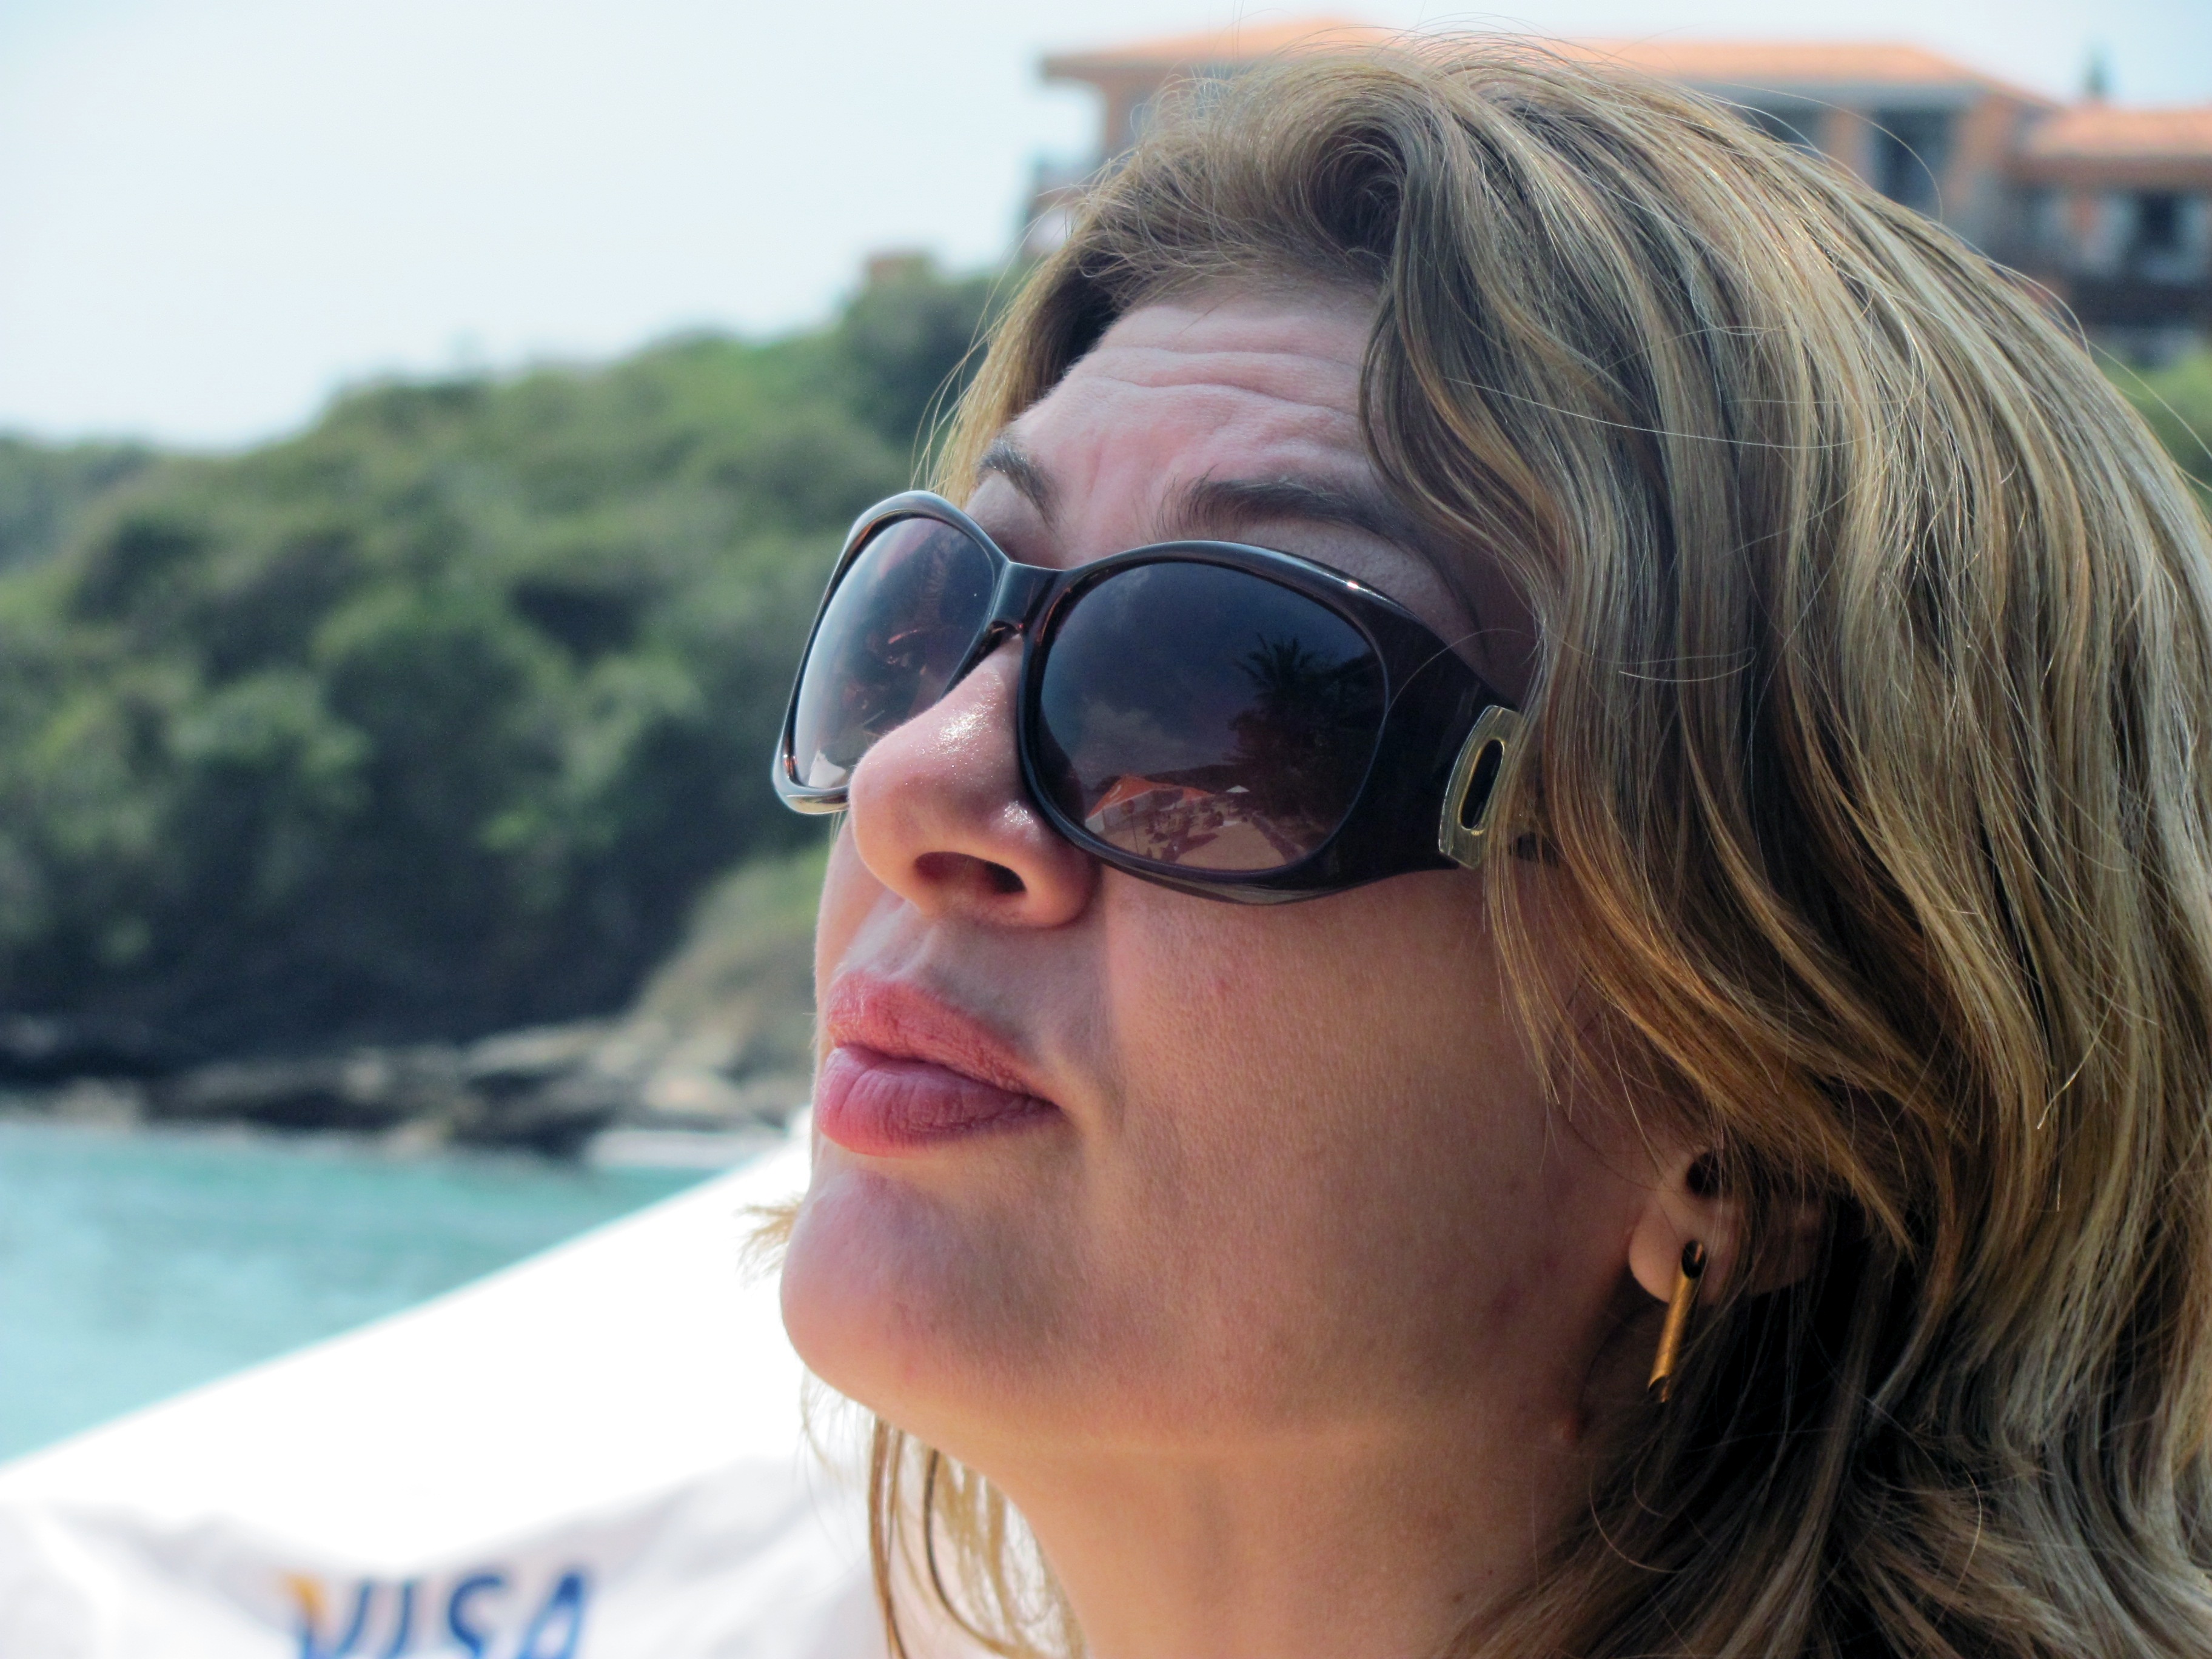
beach, woman, hair, female, contemplation, mouth, mother, women, sunglasses, eye, glasses, beautiful, brasileira, elegance, linda, vision care